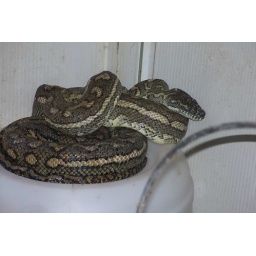
This python was curled up on the water container in the chicken coop.